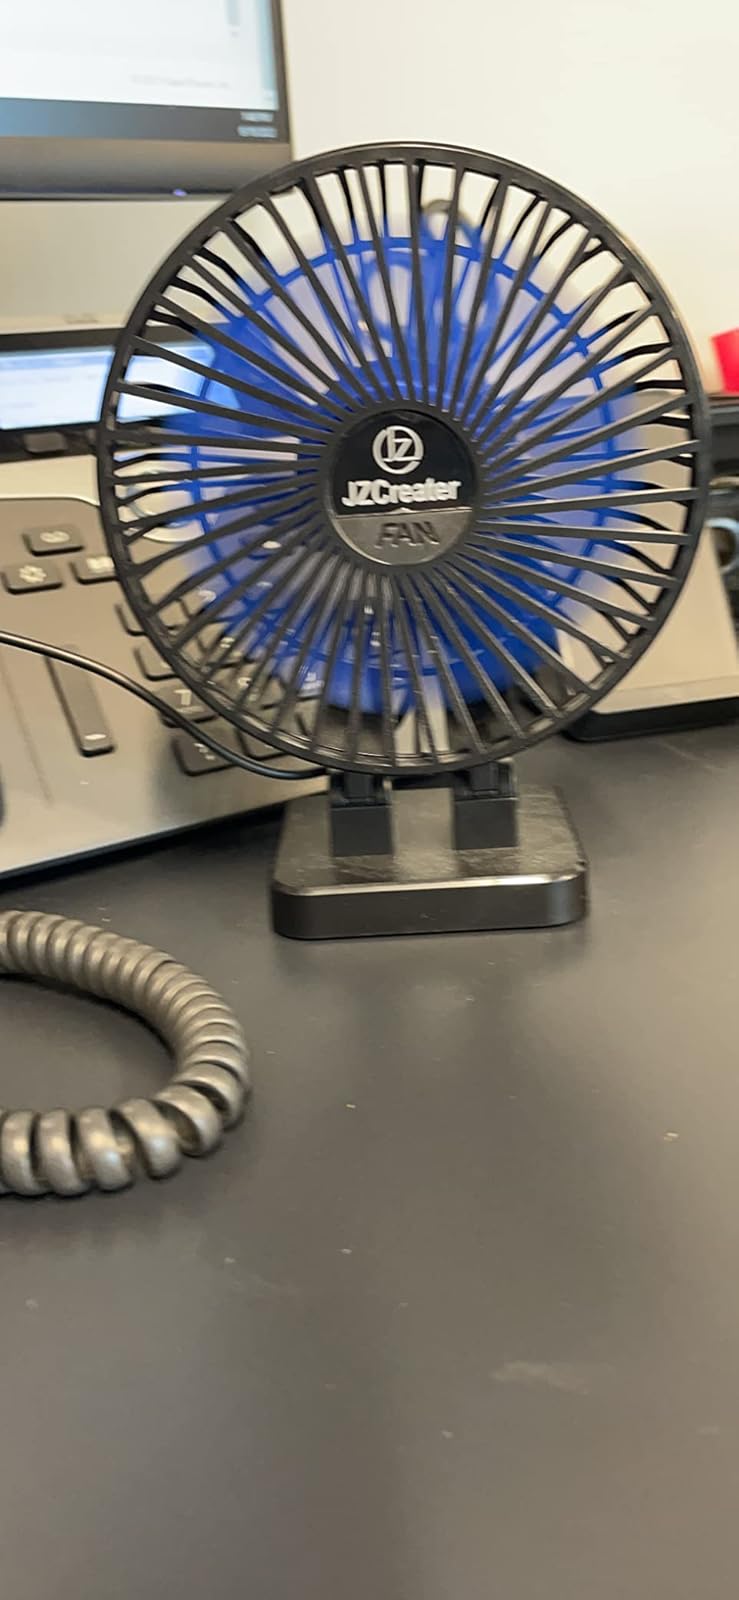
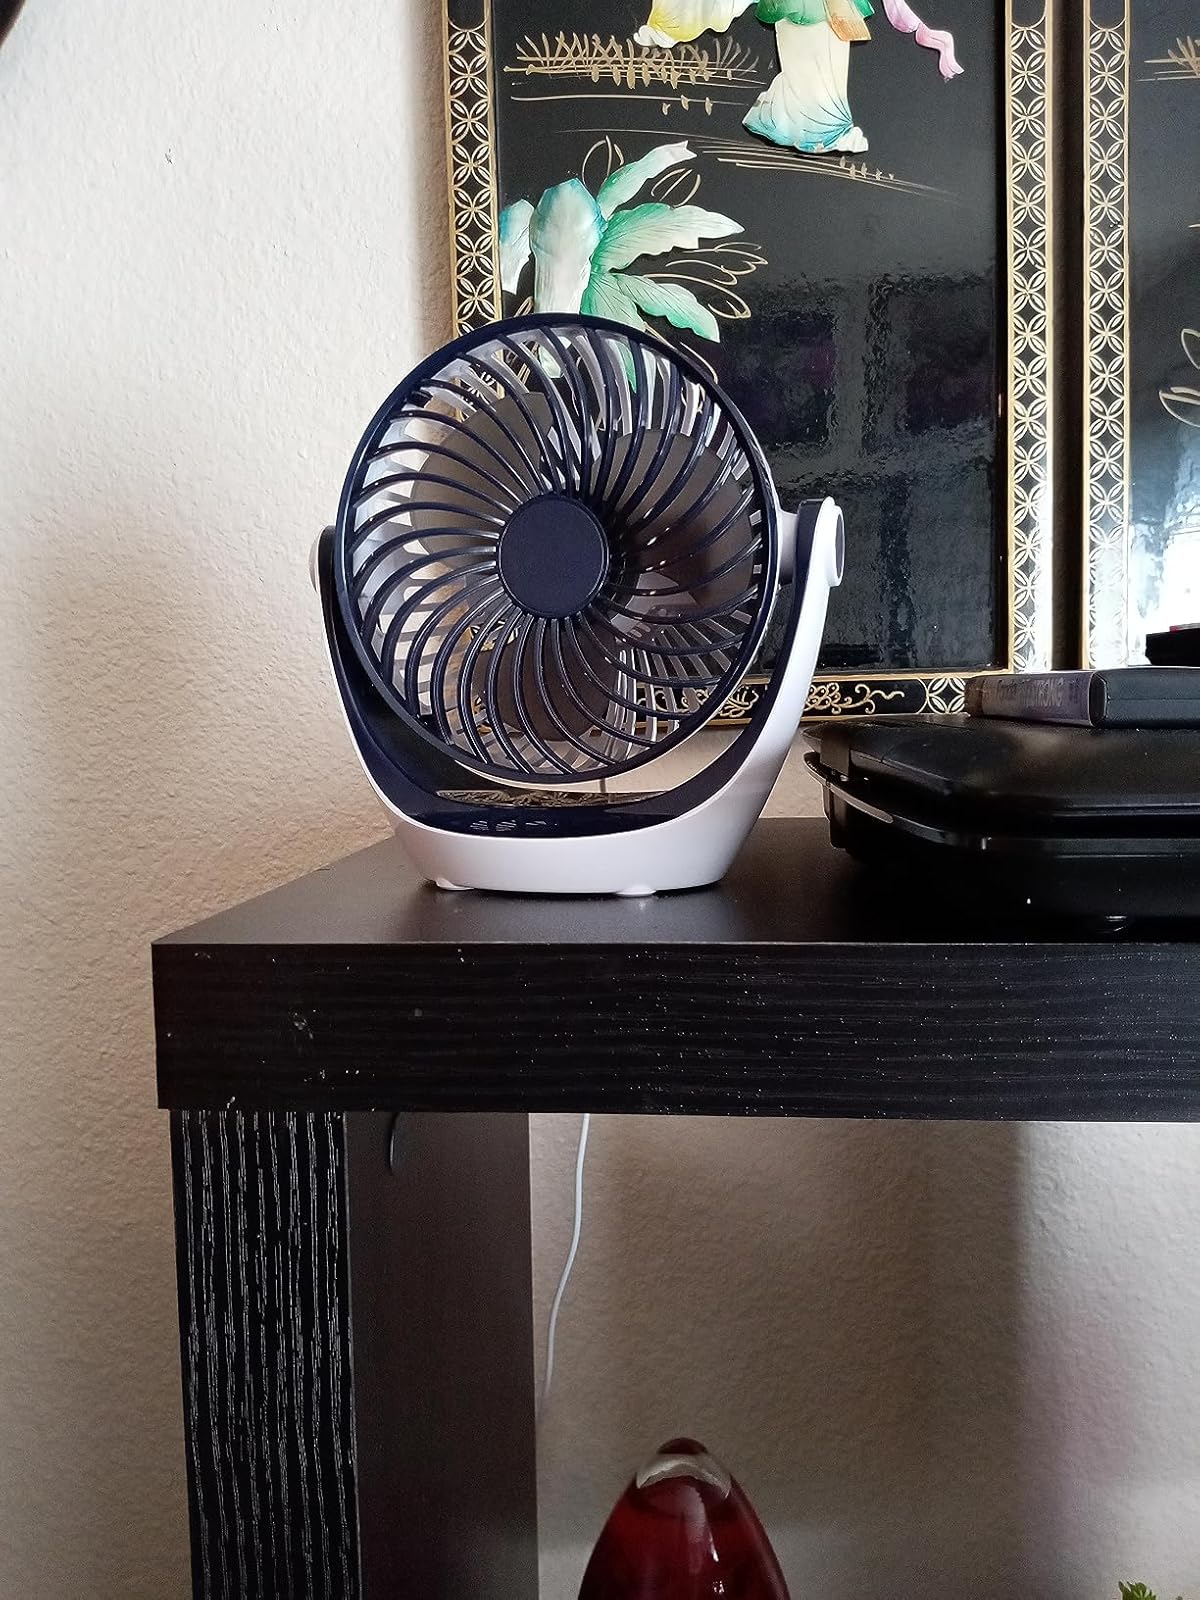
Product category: fan
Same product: no